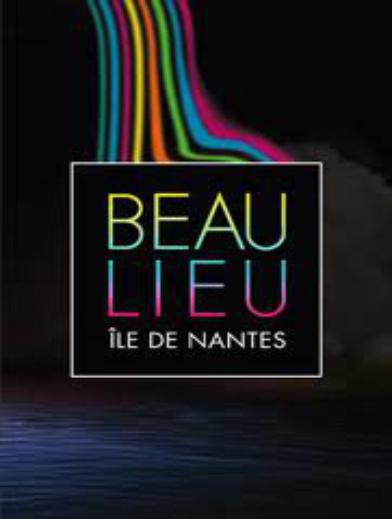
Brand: Beaulieu
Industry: Food